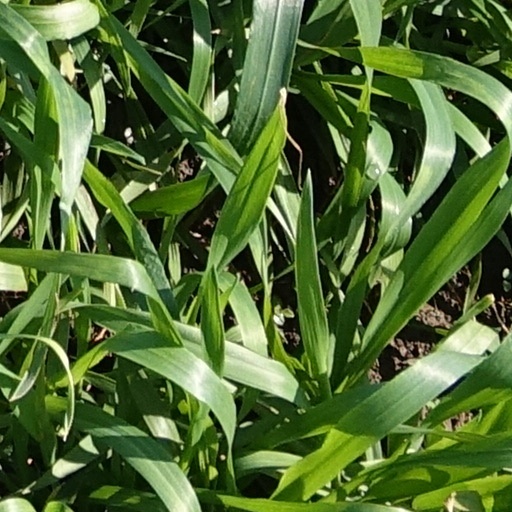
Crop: wheat